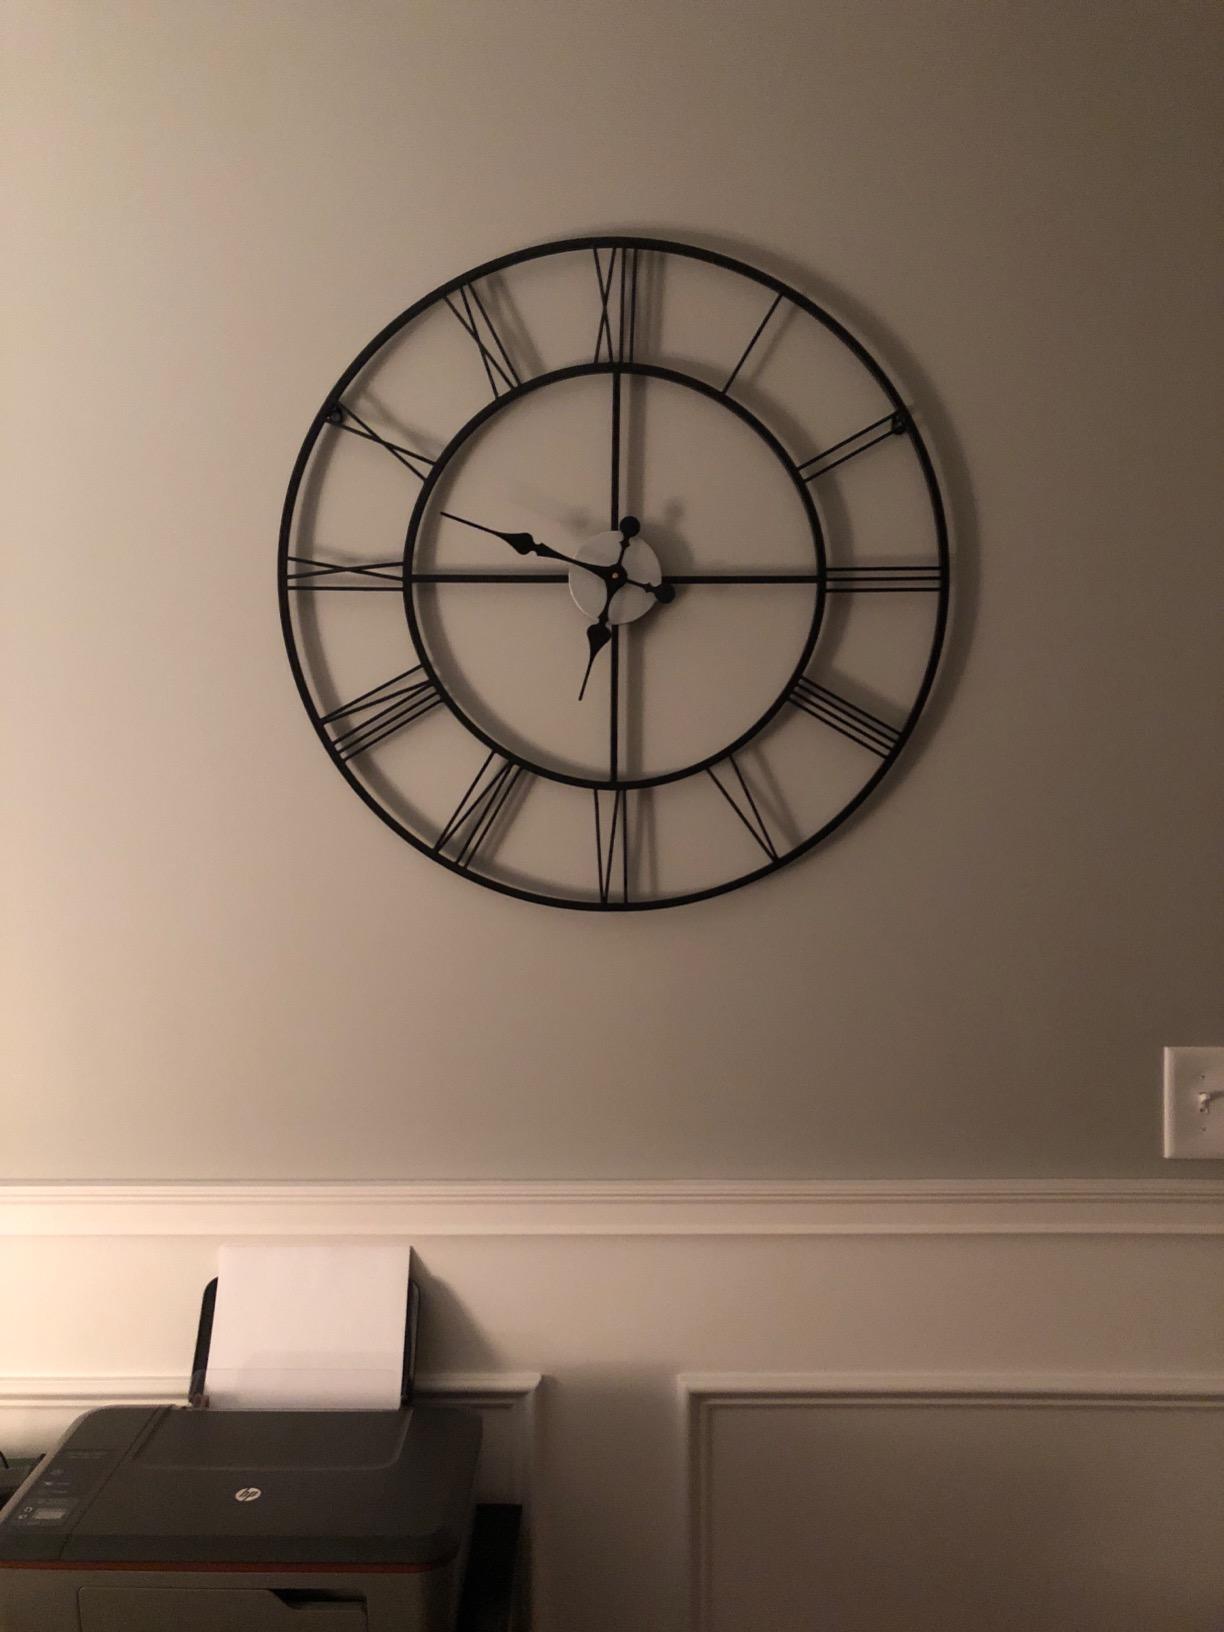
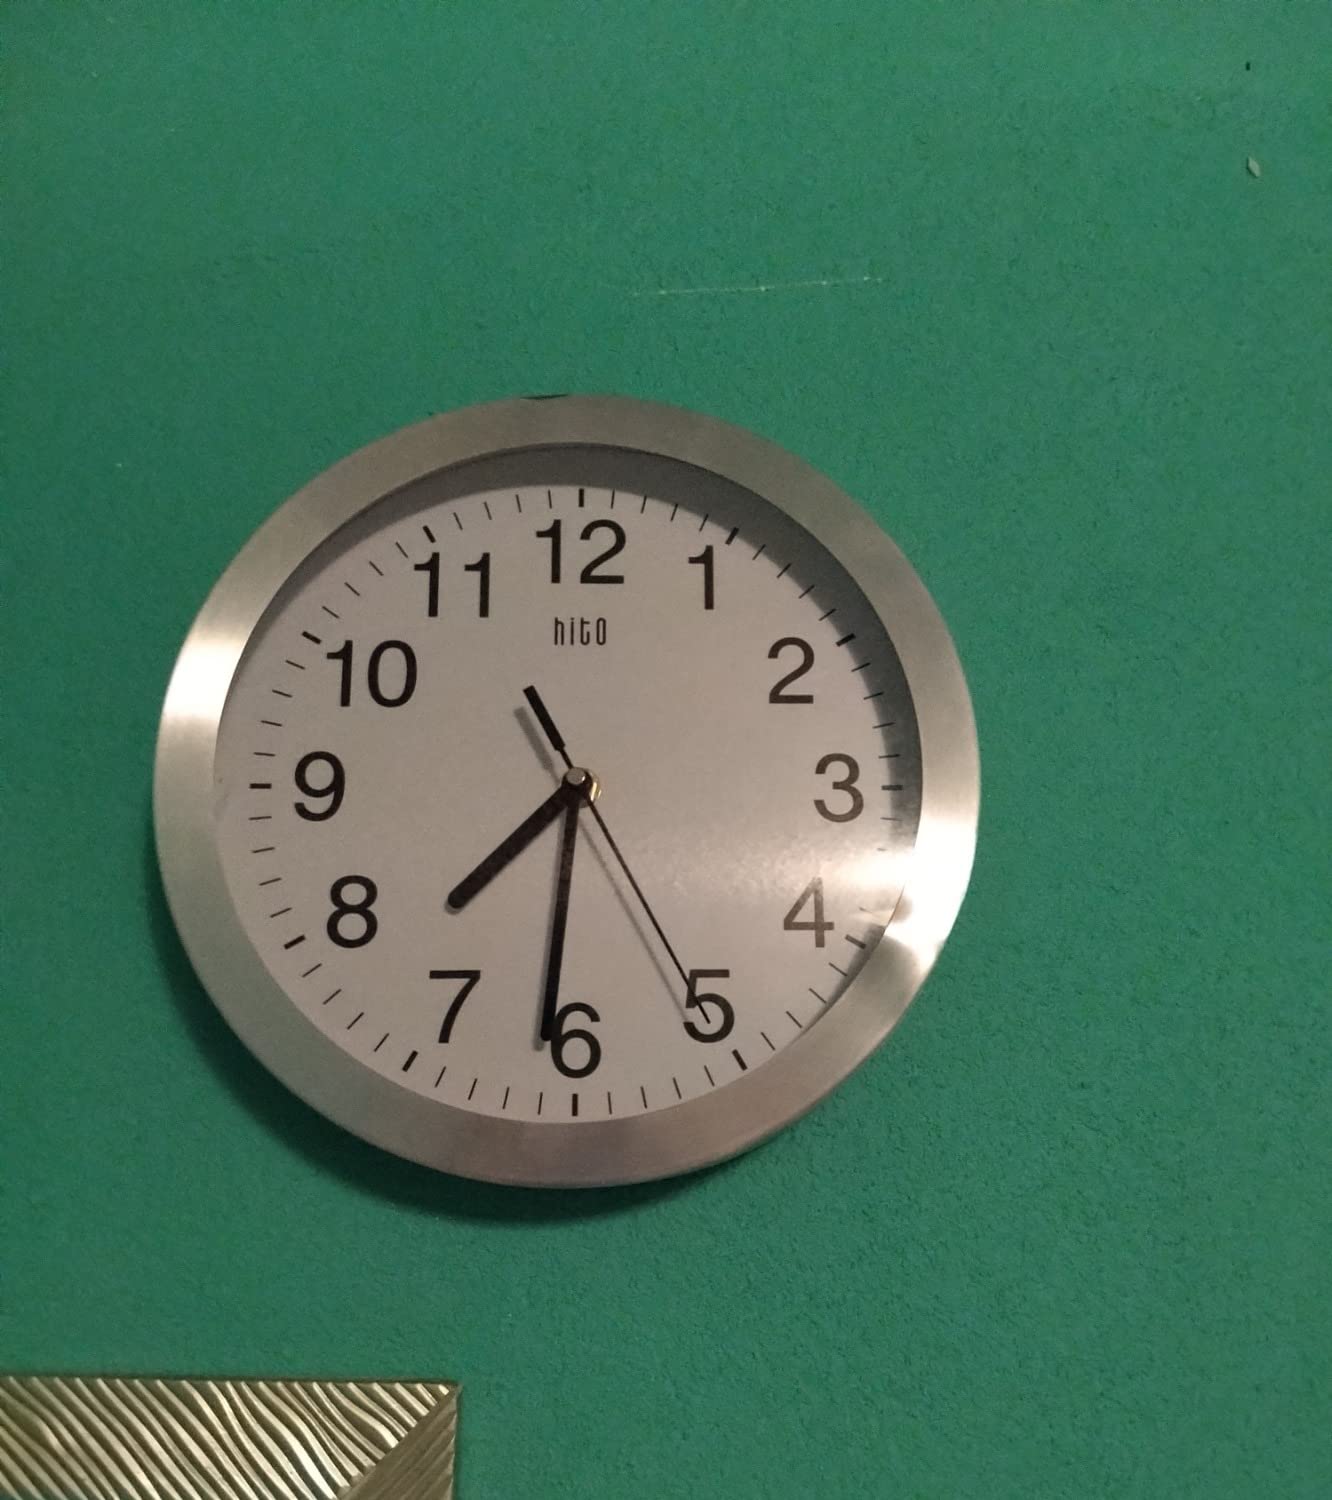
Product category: clock
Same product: no